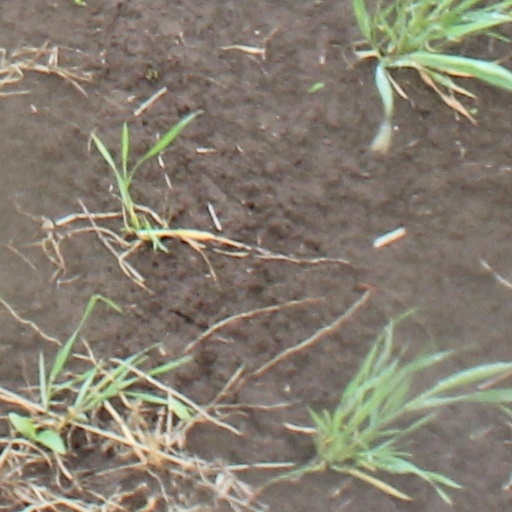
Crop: wheat